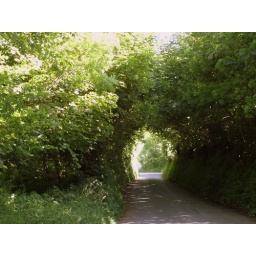
A road goes through a tunnel created just by over hanging trees in Wales